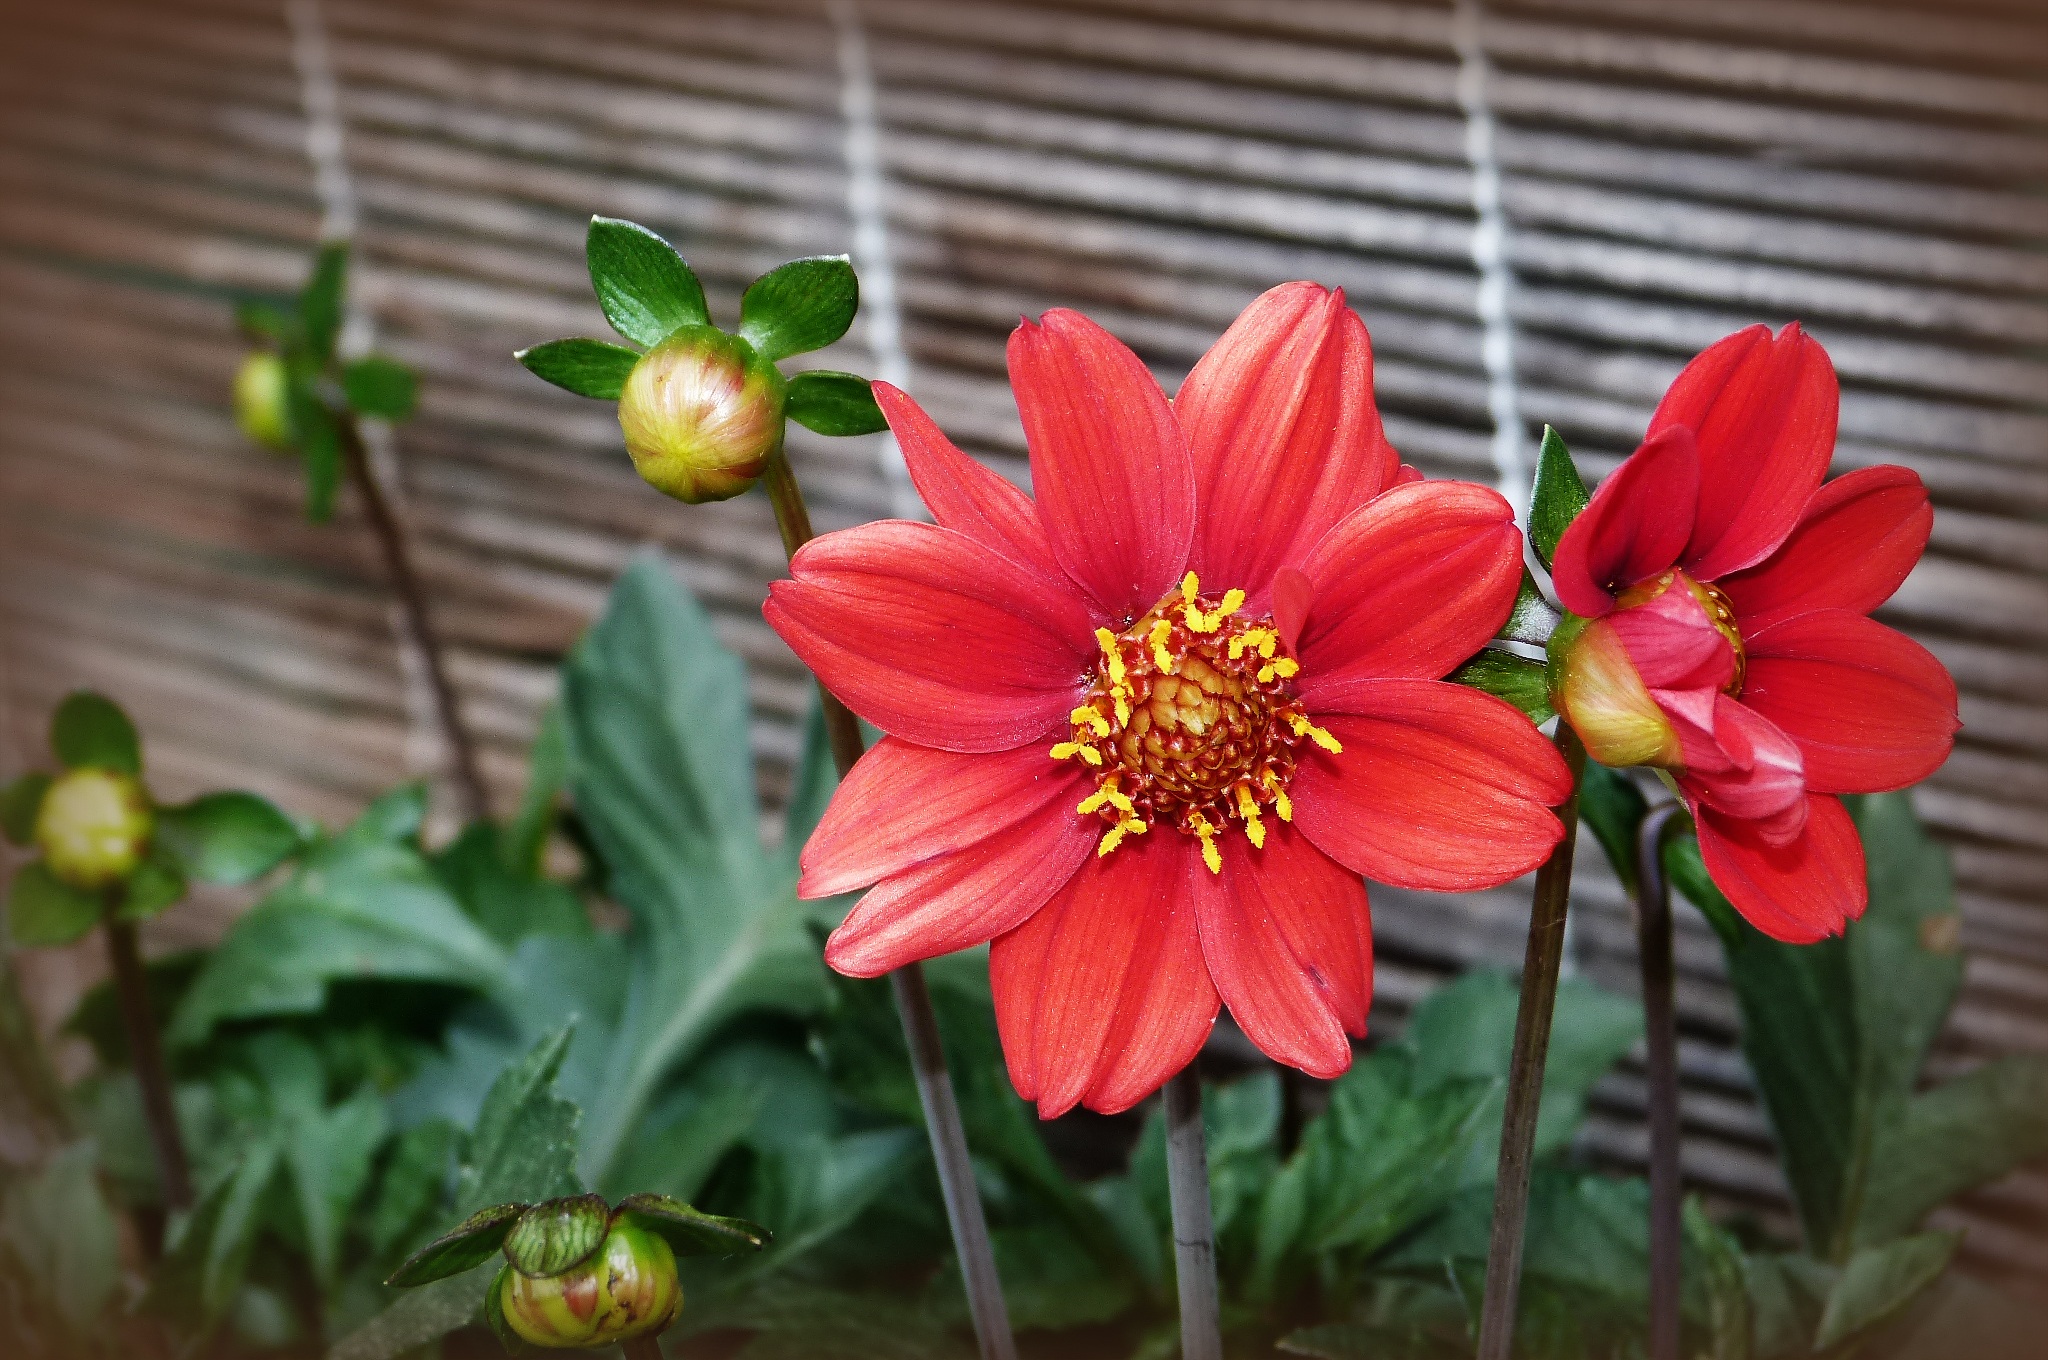
plant, flower, petal, summer, red, botany, garden, flora, dahlia, floristry, ornamental plants, macro photography, flowering plant, daisy family, summer plants, flower bouquet, floral design, land plant, flower arranging